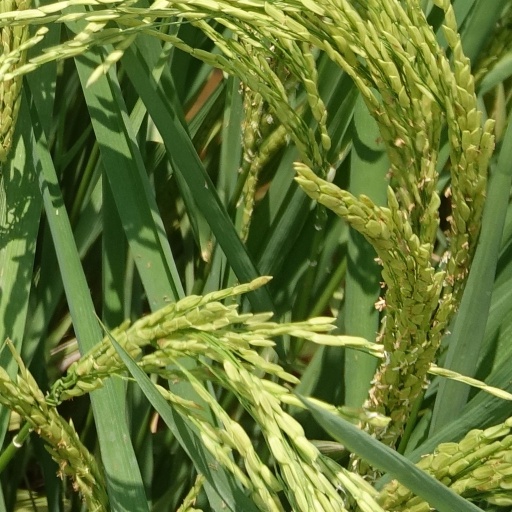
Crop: rice